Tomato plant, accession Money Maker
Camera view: tilt-top (135 deg); turntable rotation: 210 degrees
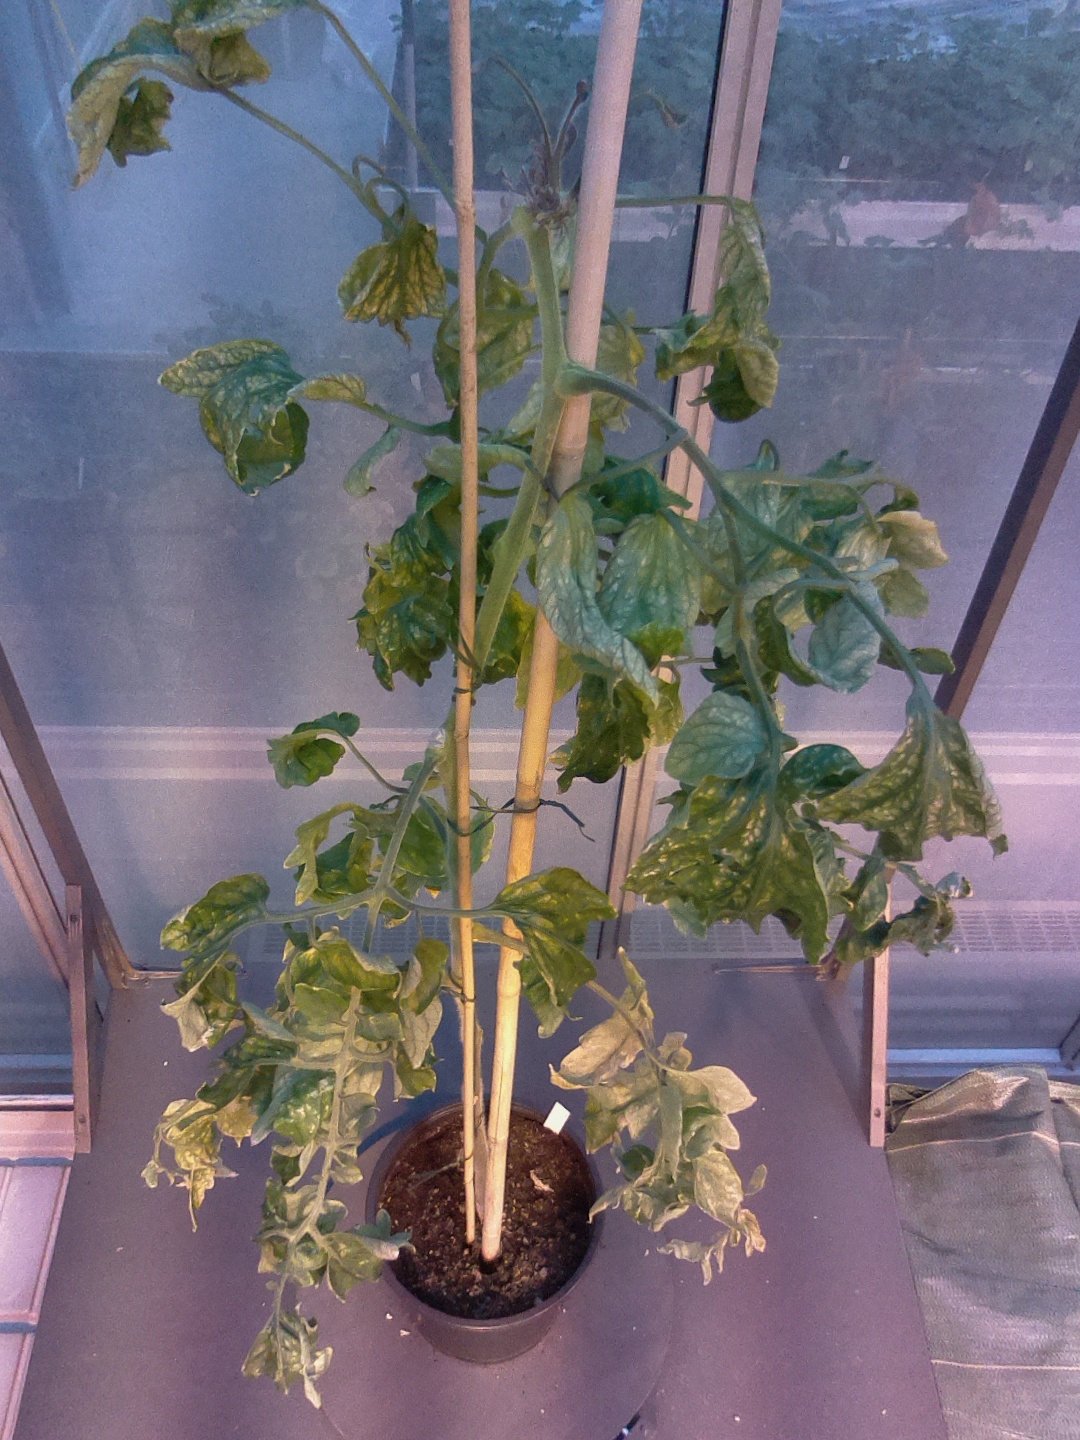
BBCH growth stage 29: 90%-100% Side shoots formed